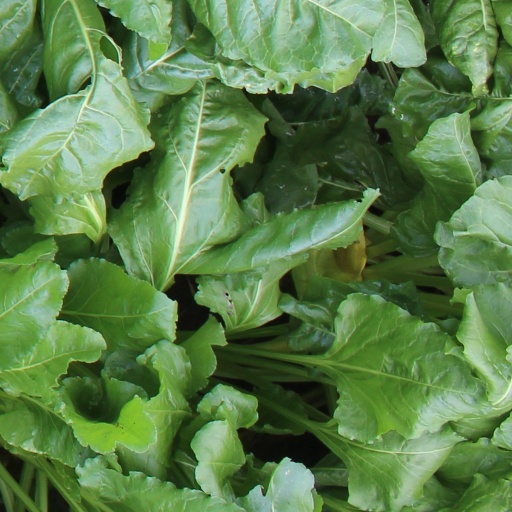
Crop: sugar beet